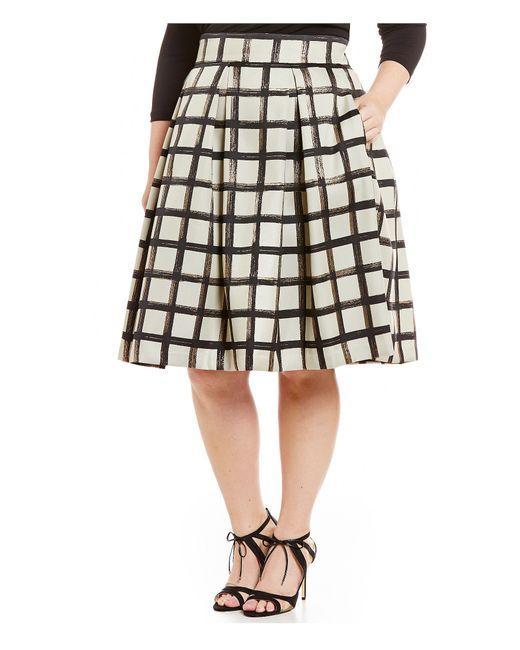
A-Linien-Faltenrock aus Baumwolle für Damen